Football in Vietnam

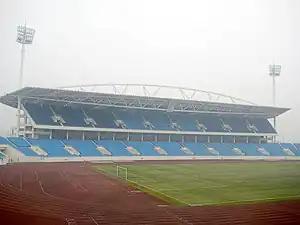
Mỹ Đình National Stadium

Some Vietnamese locals learned the game's rules and established their own teams. The first two Vietnamese teams founded in 1907 were Gia Định Sport, run by Ba Vẻ, and "Phú Khai" and "Ngôi Sao Xanh" (Blue Star), run by Nguyễn Đình Trị. These two teams merged to form "Ngôi sao Gia Định" (Gia Định Star). Prior to 1920, it had defeated all other teams, including the Cercle Sportif Saigonnais (in 1917), and became the champion.